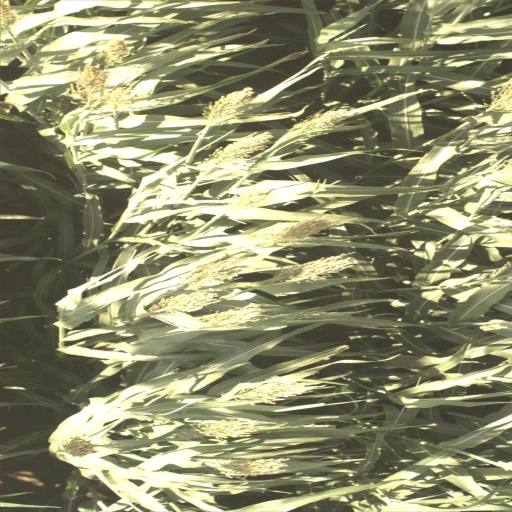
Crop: sorghum